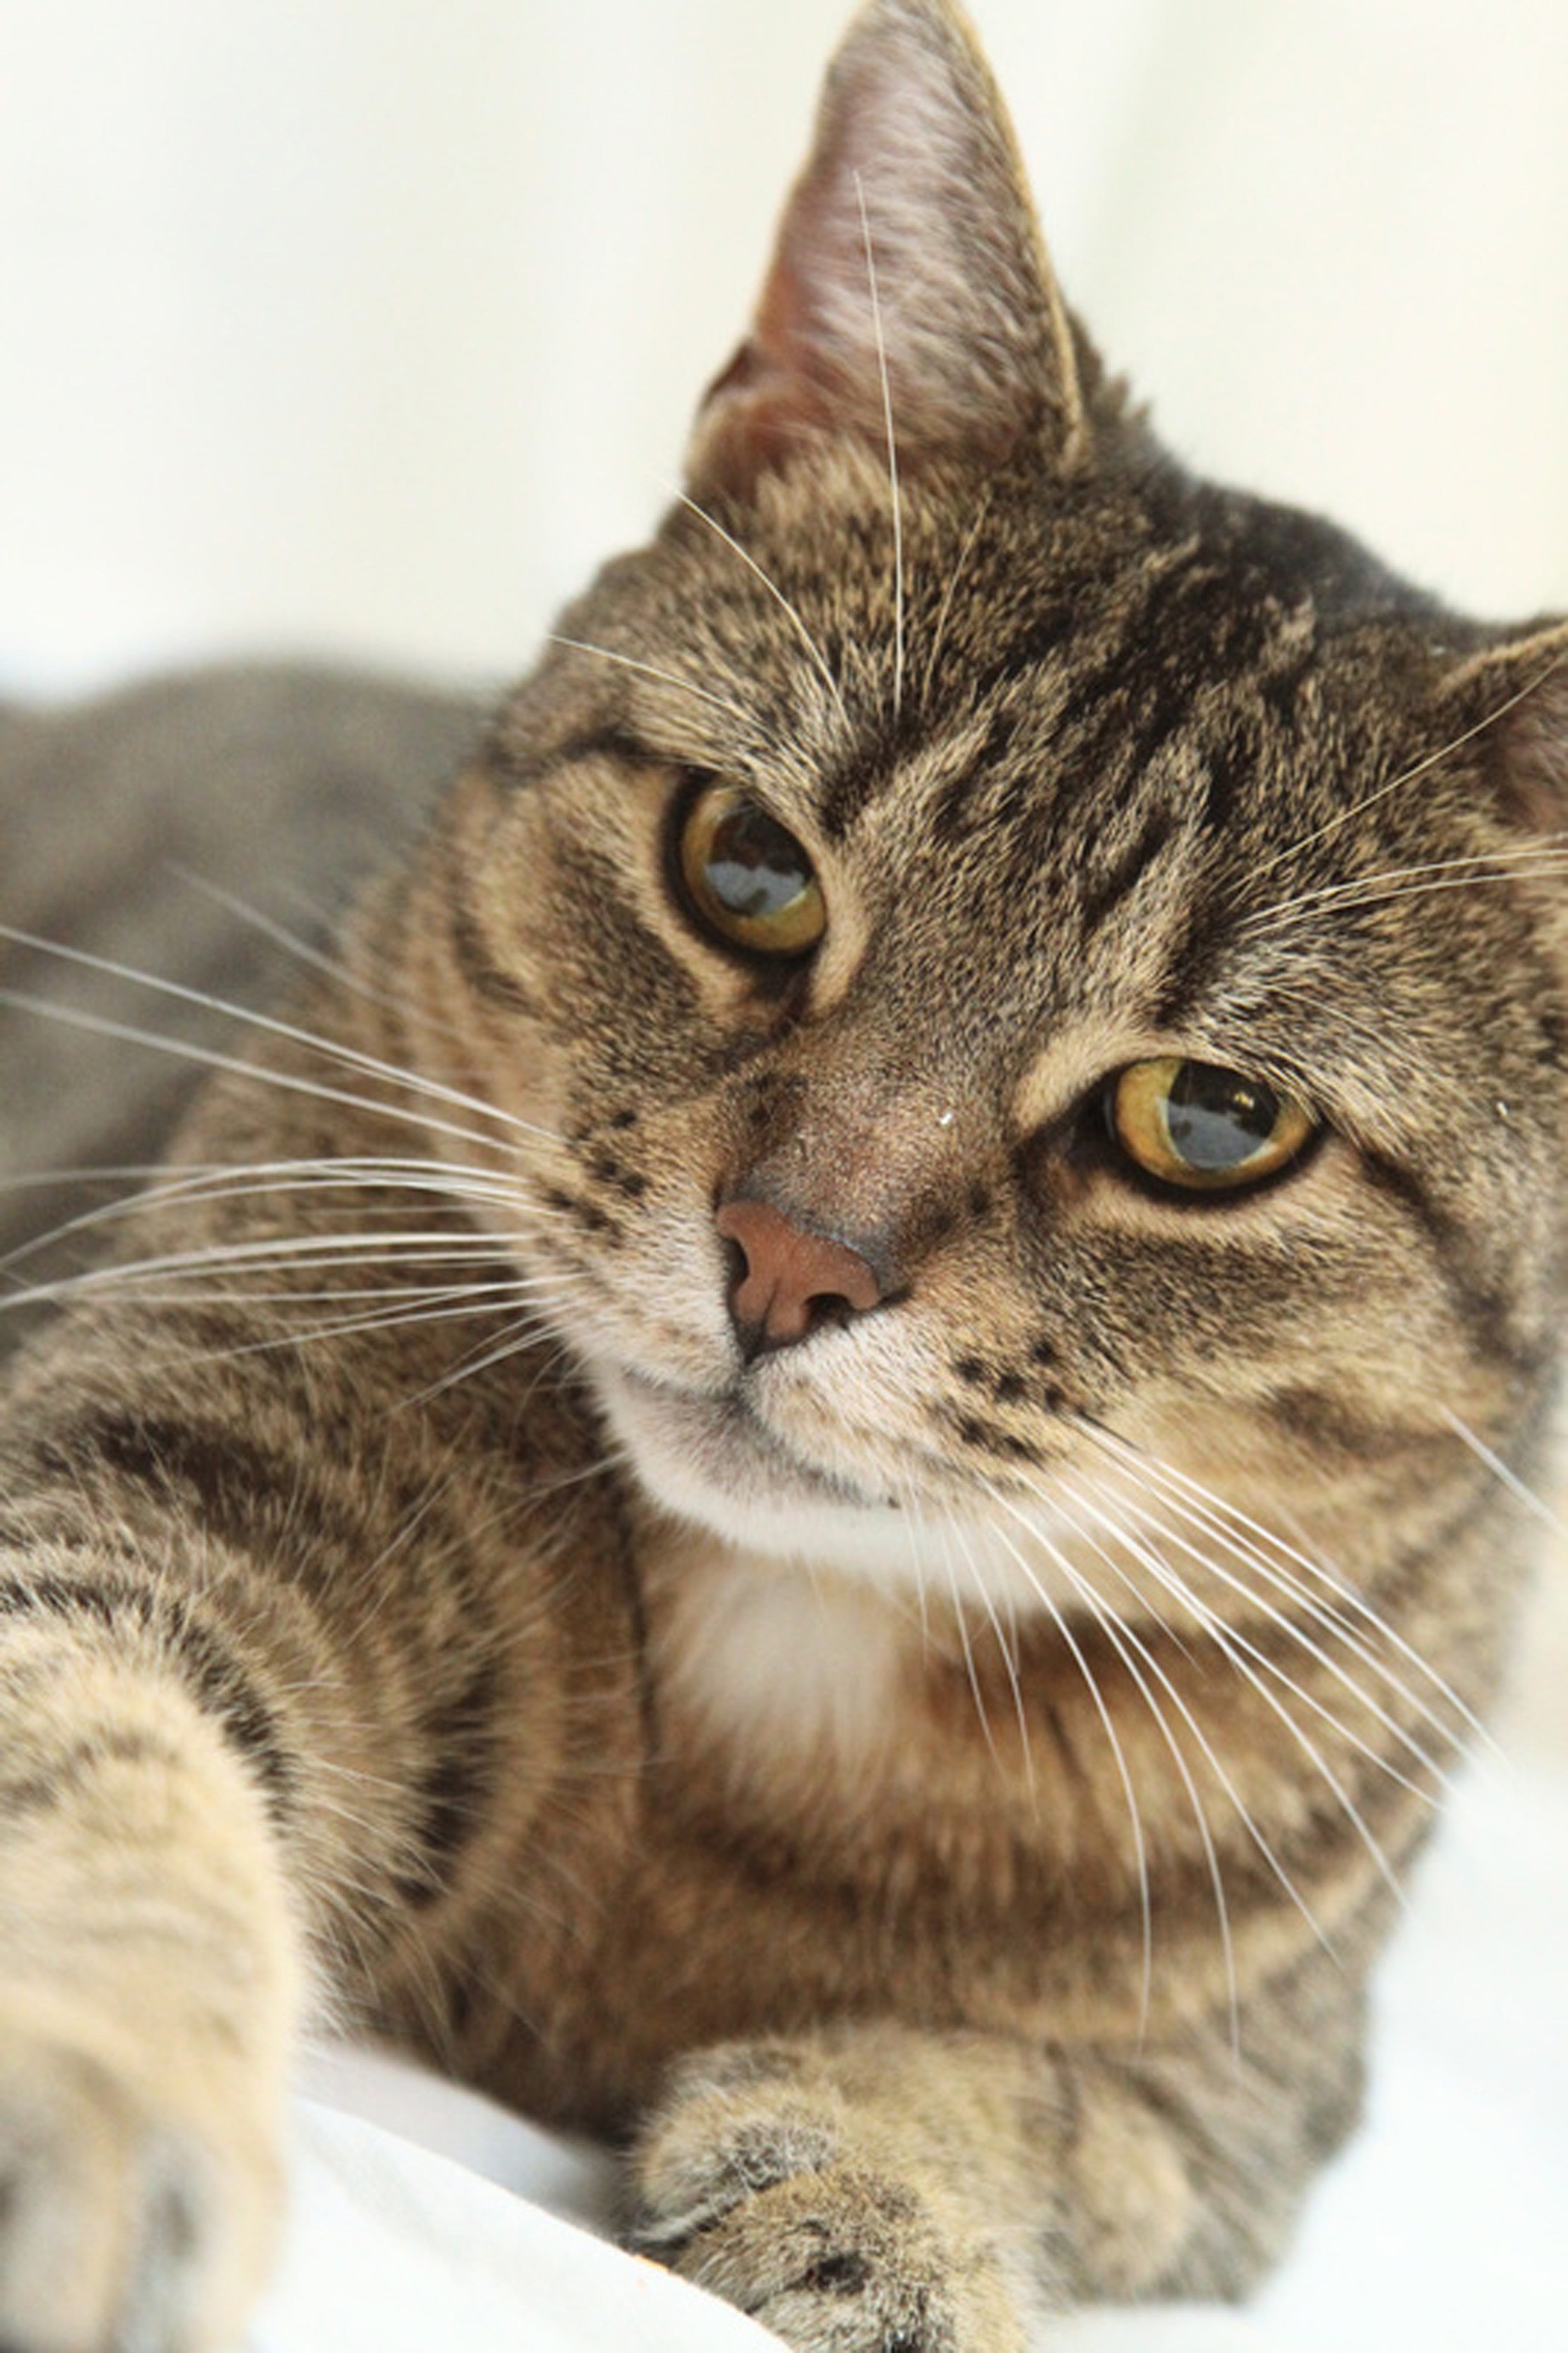
animal, portrait, cat, feline, mammal, fauna, close up, whiskers, vertebrate, tabby cat, european shorthair, wild cat, small to medium sized cats, cat like mammal, domestic short haired cat, pixie bob, american shorthair, rusty spotted cat, toyger